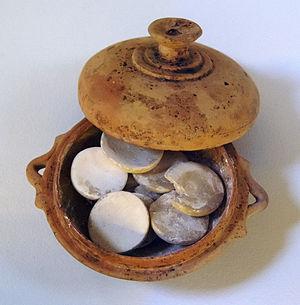
Pot à fard contenant des pastilles moulées de blanc de céruse, de diamètre et de poids identiques (2,75